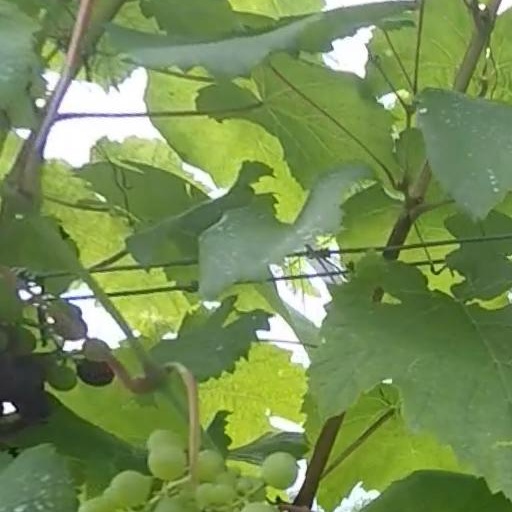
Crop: grape